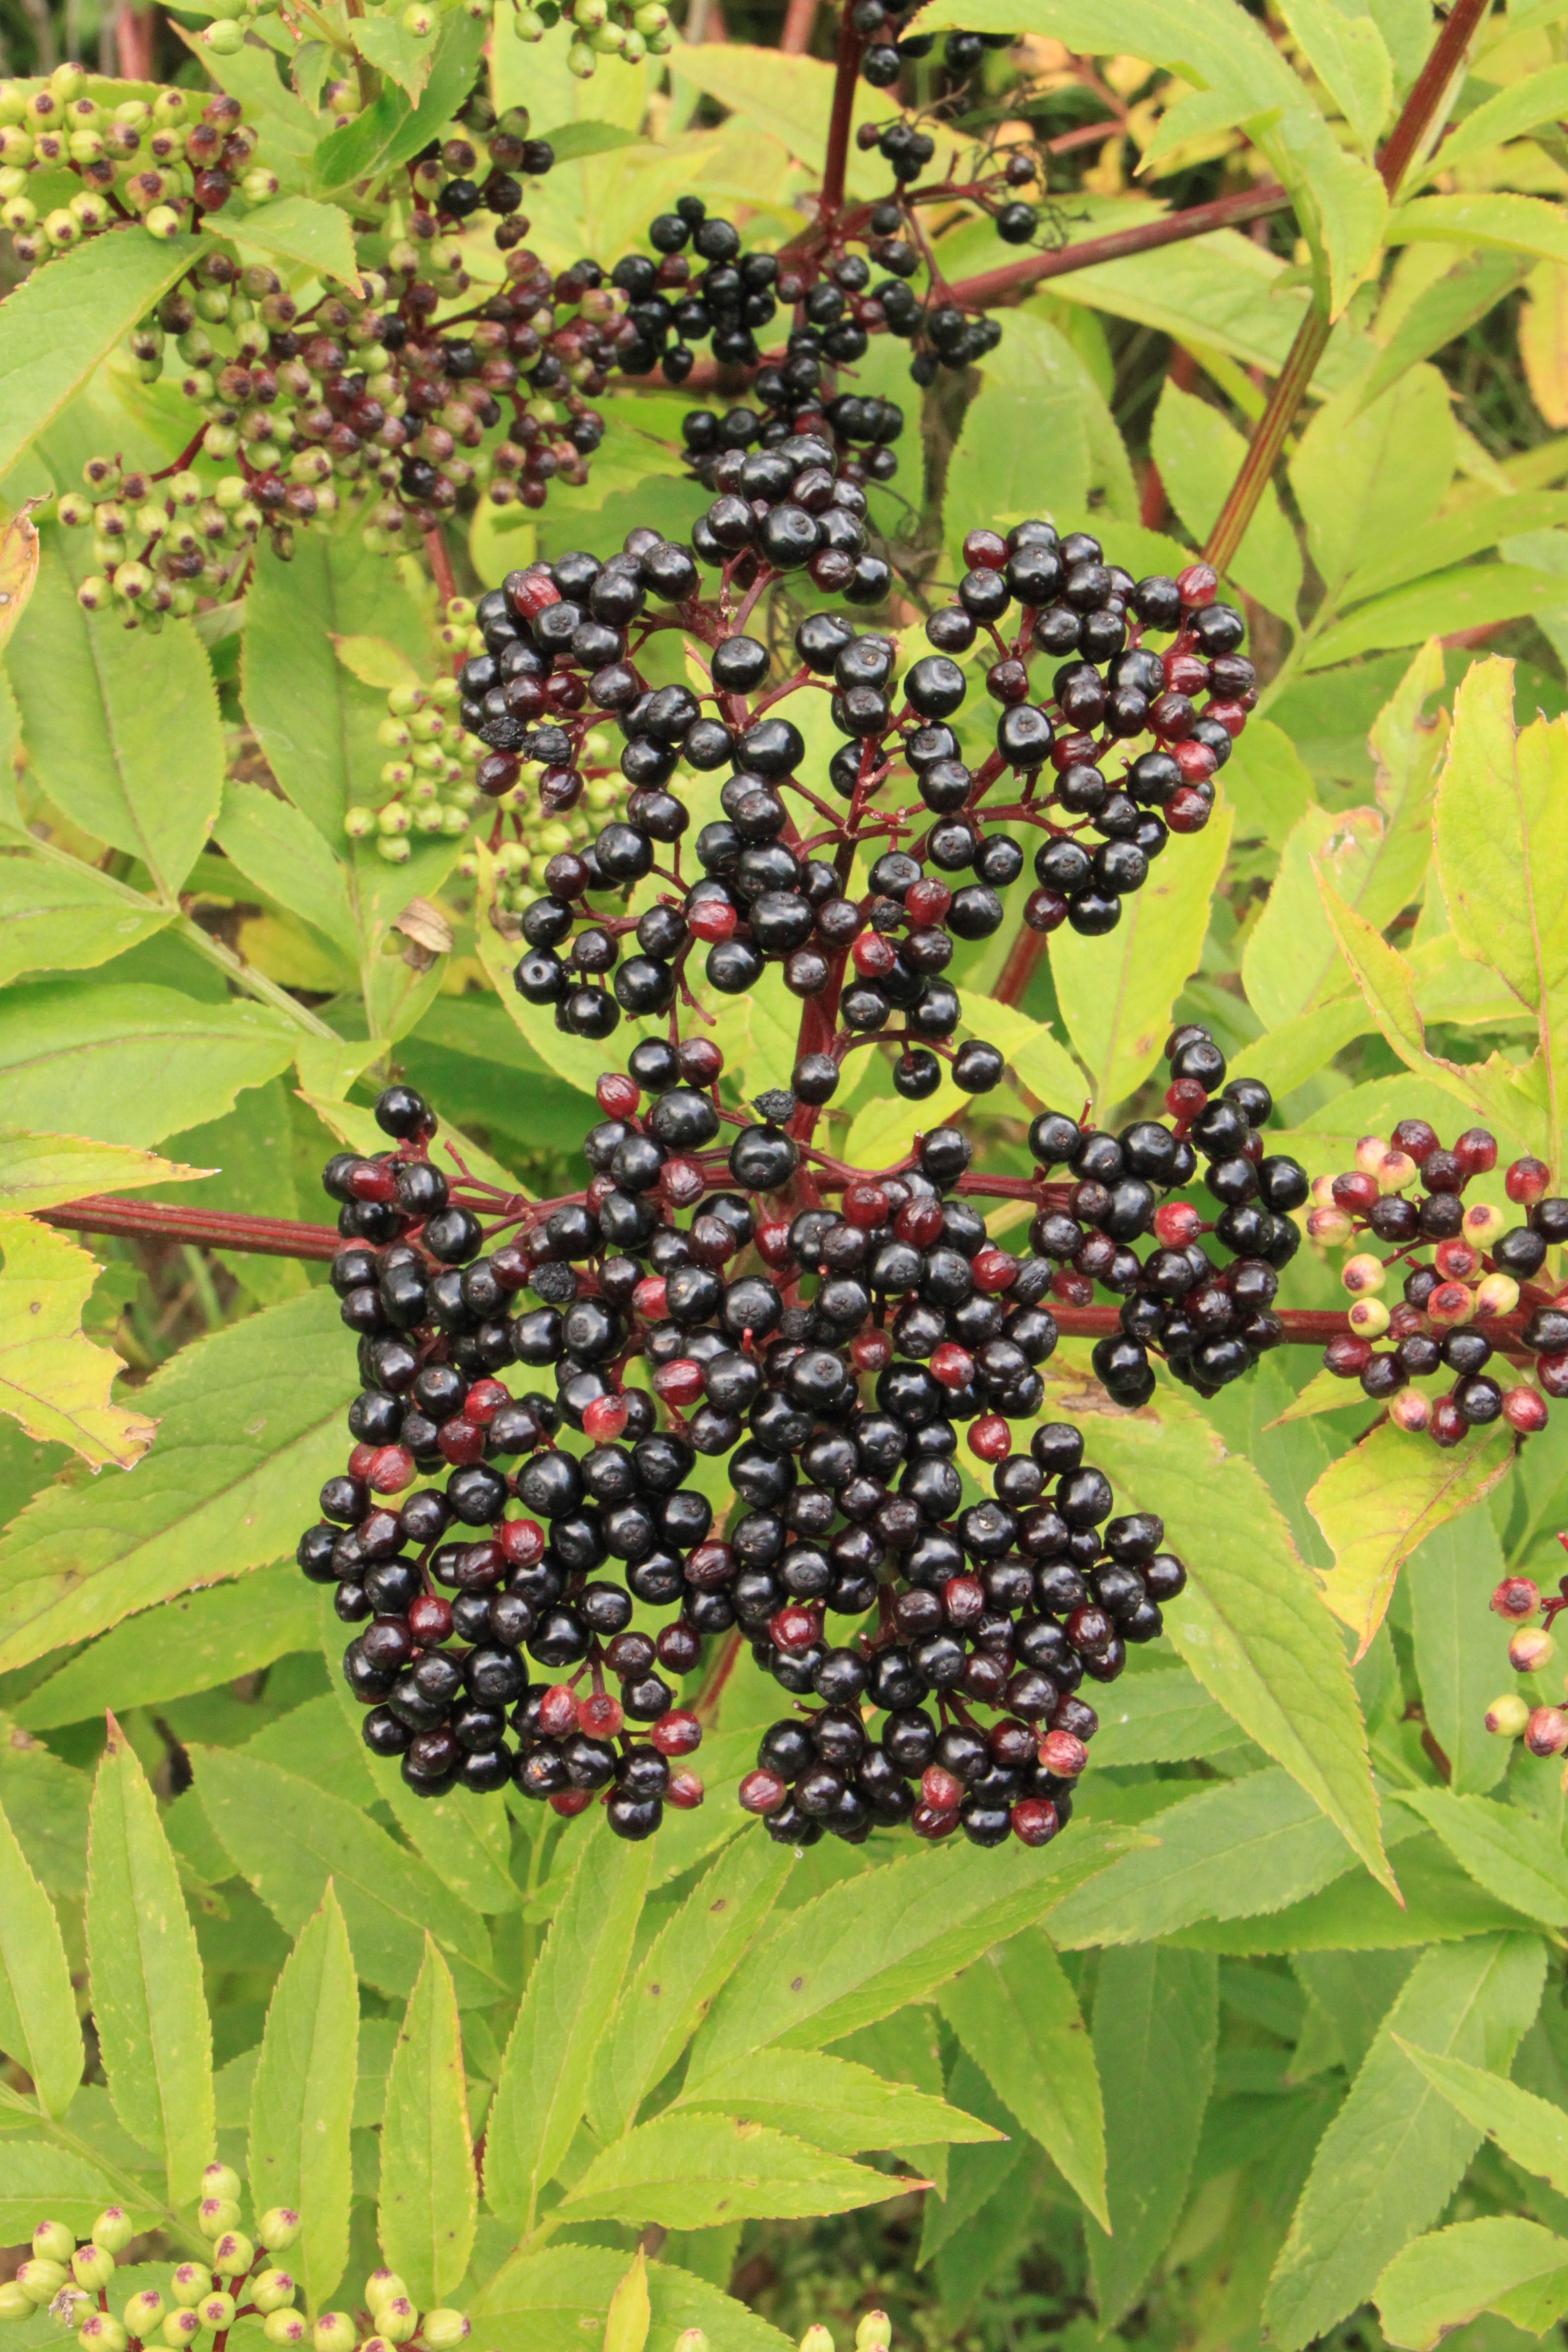
plant, fruit, berry, flower, food, produce, black, agriculture, blackberry, plants, elder, berries, shrub, flowering plant, elderberry, sambucus, chokeberry, danewort, land plant, schisandra, ebulus